History of Rhode Island

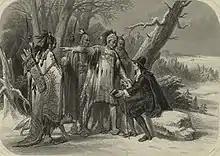
Roger Williams meeting with the Narragansetts

In 1686, King James II ordered Rhode Island to submit to the Dominion of New England and its appointed governor Edmund Andros. This suspended the Colony's charter, but Rhode Island managed to retain possession of it throughout the brief duration of the Dominion—until Andros was deposed and the Dominion was dissolved. William of Orange became King after the Glorious Revolution of 1688, and Rhode Island's independent government resumed under the 1663 charter—and that charter was used as the state constitution until 1842.